Idaho Vandals

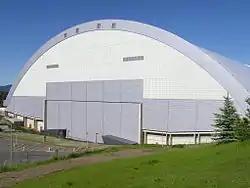
The Kibbie Dome, home of UI football, track & field, and tennis teams

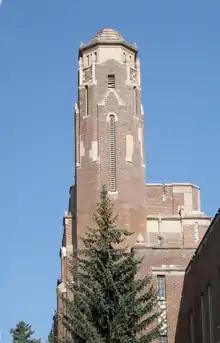
Memorial Gym Tower

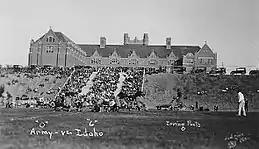
MacLean Field in 1921; it was the home of Vandals' football from 1914 through 1936;Baseball continued here through 1966

The University of Idaho has numerous on-campus facilities for the athletic program. The primary facility is the Kibbie Dome, a 16,000 seat indoor stadium for football, basketball, indoor tennis, and indoor track. From 2001 to 2020, massive black curtains encircled the basketball seating configuration and the arena was called the "Cowan Spectrum", with a capacity of 7,000. Underneath the football turf is a five-lane, track and nine tennis courts. East end additions (1982, 2004) to the Kibbie Dome house the athletic department offices, locker rooms, weight room, and training facilities. The Kibbie Dome's concrete grandstands opened in October 1971 upon the site of the wooden Neale Stadium (1937–68). (photo) An outdoor stadium for four years, it was fully enclosed in 1975 and its playing surface sits at an elevation of above sea level.